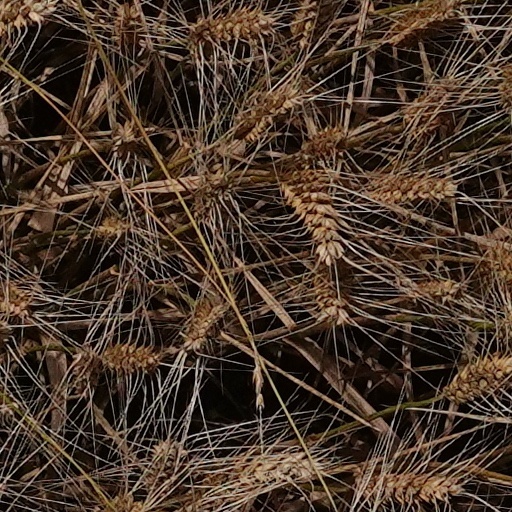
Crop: wheat